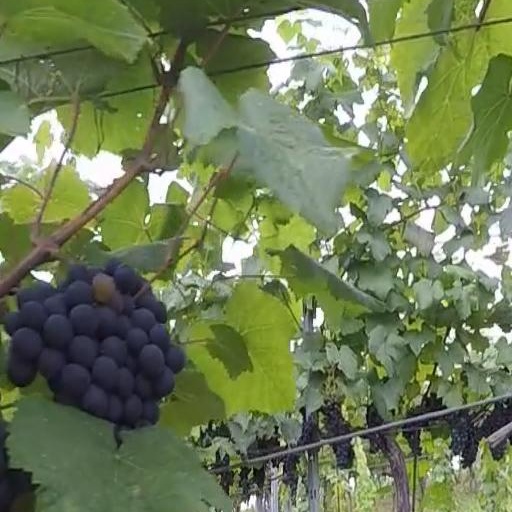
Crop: grape